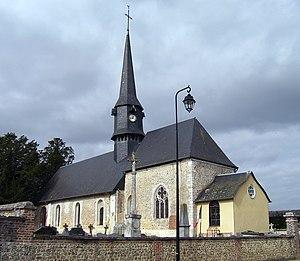
L'église Saint-Victor à Saint-Victor-d'Épine dans l'Eure été bâti au XVIème siècle et remaniée à la fin du XIXème siècle.
Saint-Victor-d'Épine est une commune française située dans le département de l'Eure, en région Normandie.